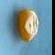
Maize quality: Good